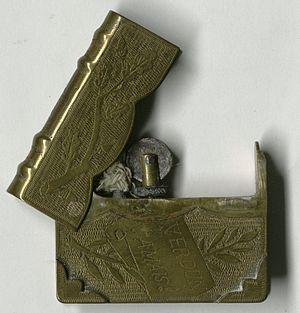
Objets d&#39